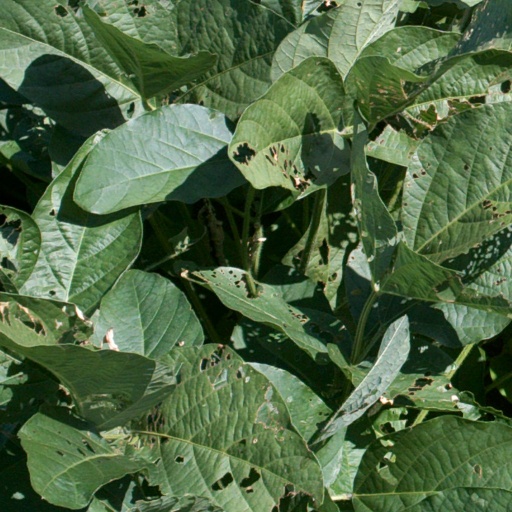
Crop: soybean